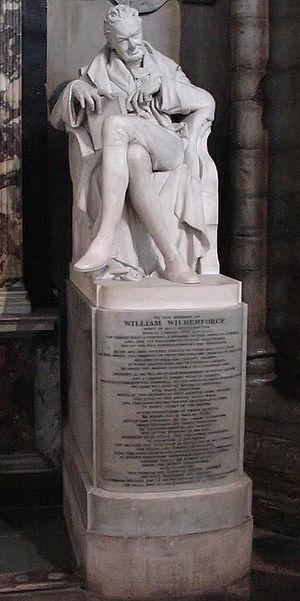
William Wilberforce est un homme politique et philanthrope britannique qui fut l'un des meneurs du mouvement abolitionniste. Né à Kingston-upon-Hull dans le Yorkshire, il commença sa carrière politique en 1780 et devint député du Yorkshire de 1784 à 1812. En 1785, sa conversion à l'évangélisme modifia profondément ses habitudes de vie et il devint un réformateur convaincu jusqu'à sa mort. En 1787, il entra en contact avec Thomas Clarkson et plusieurs abolitionnistes comme Granville Sharp, Hannah More et Charles Middleton. Ils persuadèrent Wilberforce de soutenir leur cause et il devint rapidement l'un des abolitionnistes les plus influents de Grande-Bretagne. Il mena la campagne parlementaire contre le commerce des esclaves durant près de 26 ans jusqu'au passage du Slave Trade Act de 1807. Il fut proclamé citoyen français par l’Assemblée nationale législative le 26 août 1792.